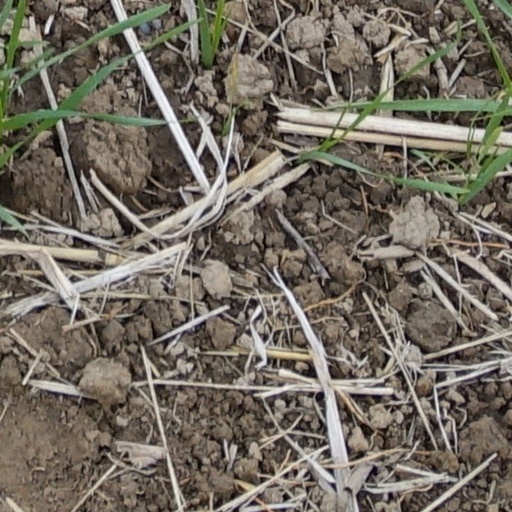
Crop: wheat